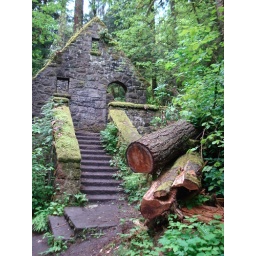
An old stone building in Forest Park, one of my favorite hikes